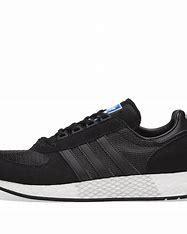
Brand: Adidas
Model: Marathon Tech